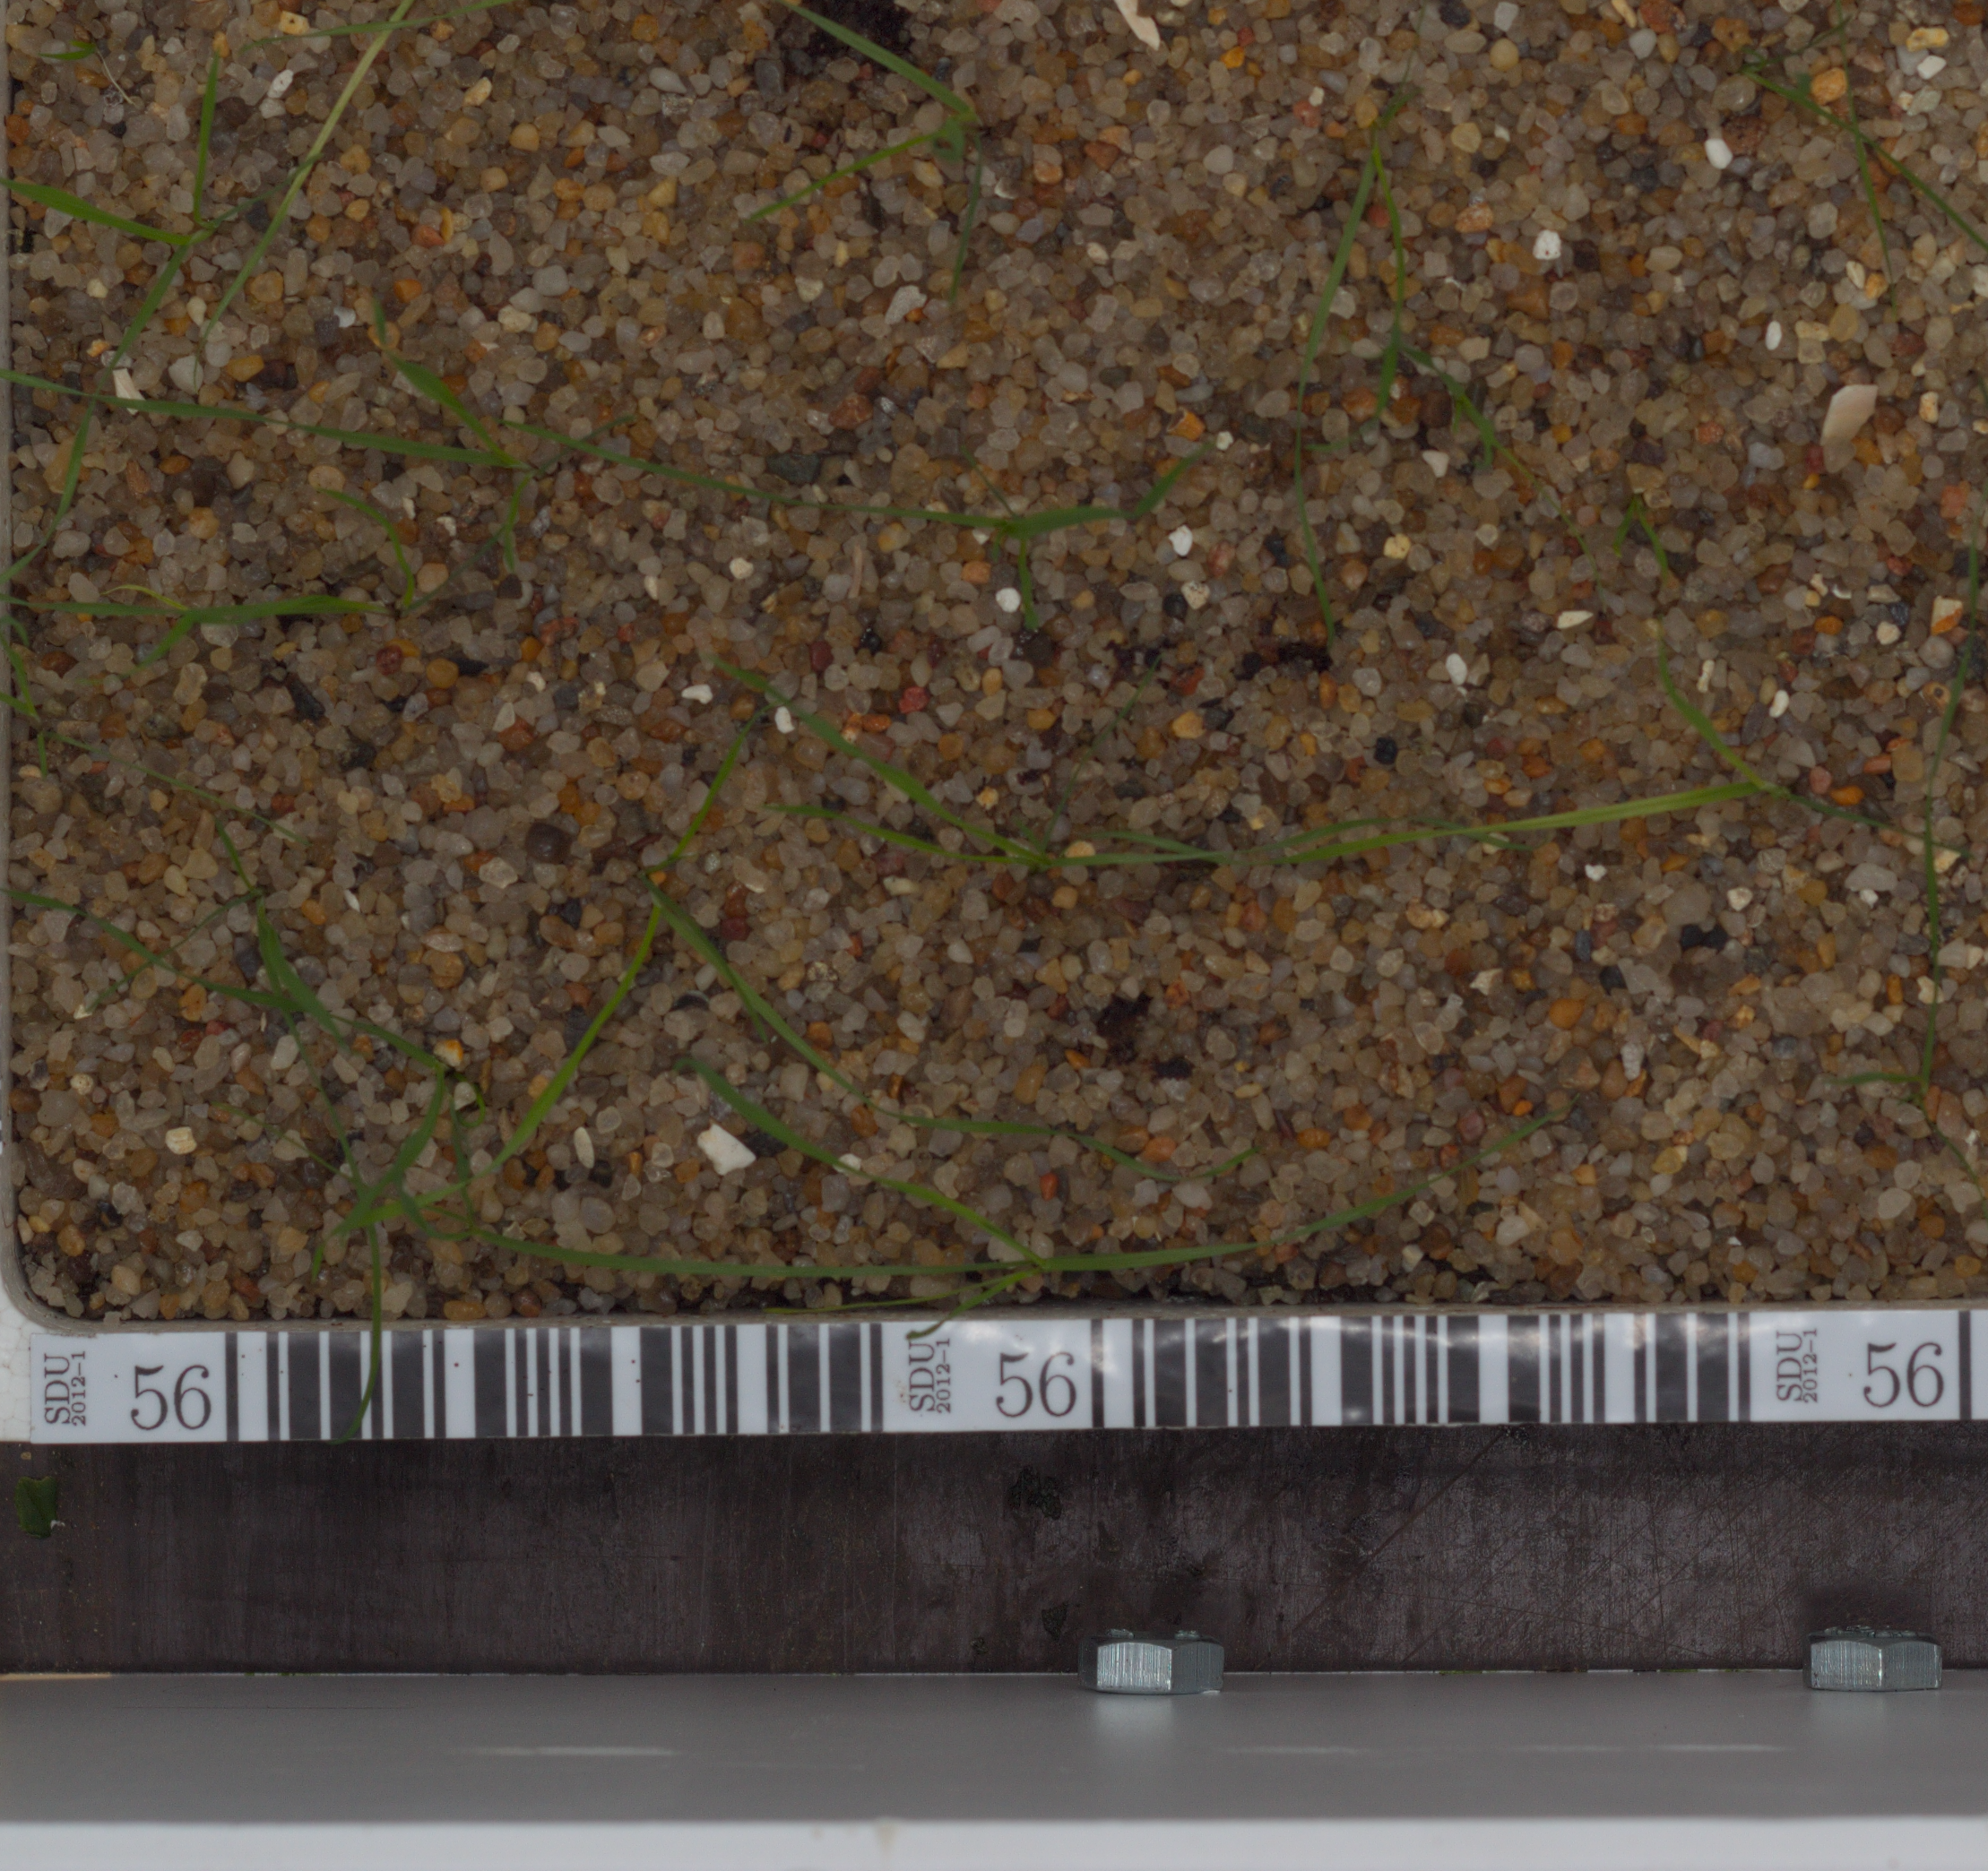
Label: loose_silkybent